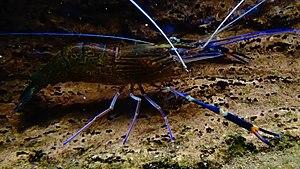
Macrobrachium rosenbergii - crevette géante d'eau douce - Aquarium tropical de la Porte Dorée - 12/2014
Les Palaemonidae constituent une vaste famille de petites crevettes.
La crevette géante d'eau douce est une espèce de crustacé de la famille des Palaemonidae originaire de l'Asie du Sud-Est. Au Viêt Nam, elle n'est distribuée que dans le bassin du Mékong.